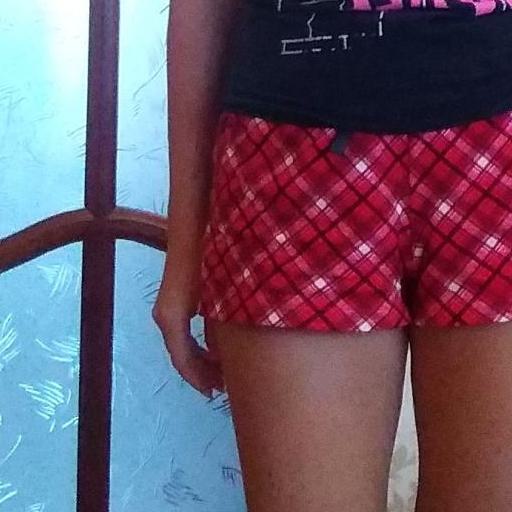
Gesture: no_gesture